Squatting in England and Wales

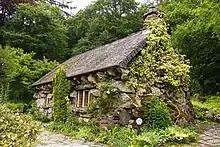
The Ugly House near Betws-Y-Coed, a relic of a tŷ unnos.

From the 14th century in England and, following its incorporation into the English realm, from the 16th century in Wales, enclosure forced the displaced rural poor onto wasteland and commons. They relied on a customary belief that a shelter erected overnight (a "one-night house" or "Tŷ unnos" in Wales) gave them a right to undisturbed possession. The Forcible Entry Act of 1381, a statute still cited by squatters to oppose or delay eviction in the 1970s, did establish a presumption against forcible repossession save in the exercise of a court order.